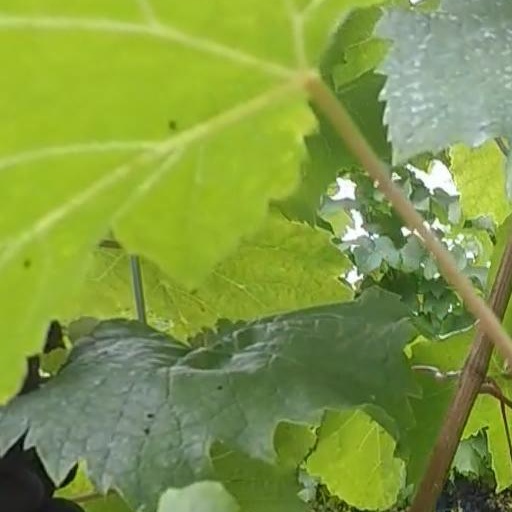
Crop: grape